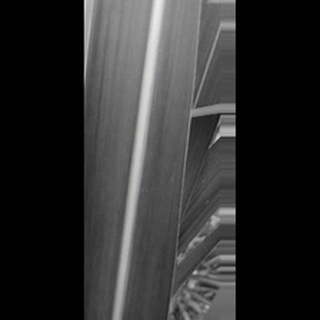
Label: healthy_sugarcane